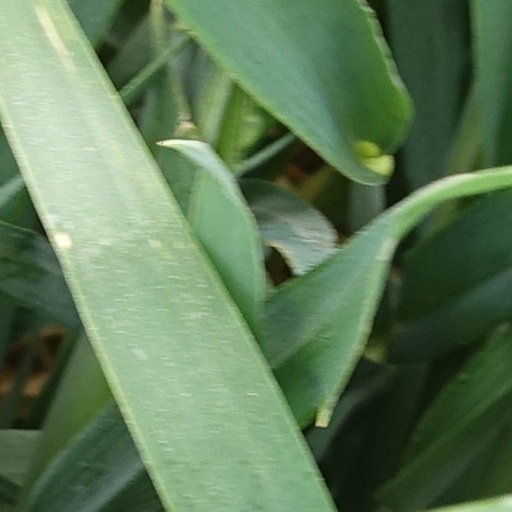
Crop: wheat